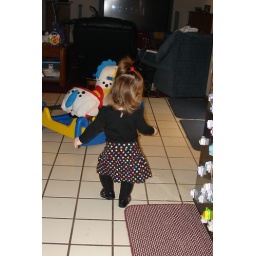
She looked cute strutting around in her little scooter-skirt and her dress shoes!